Mawouna Amevor

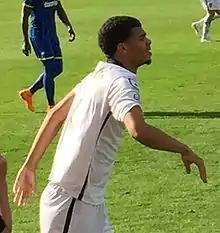
Amevor with Notts County in 2015

Mawouna Kodjo Amevor (born 16 December 1991) is a professional footballer who plays as a centre-back for club Volendam. Born in the Netherlands, he represents the Togo national team.